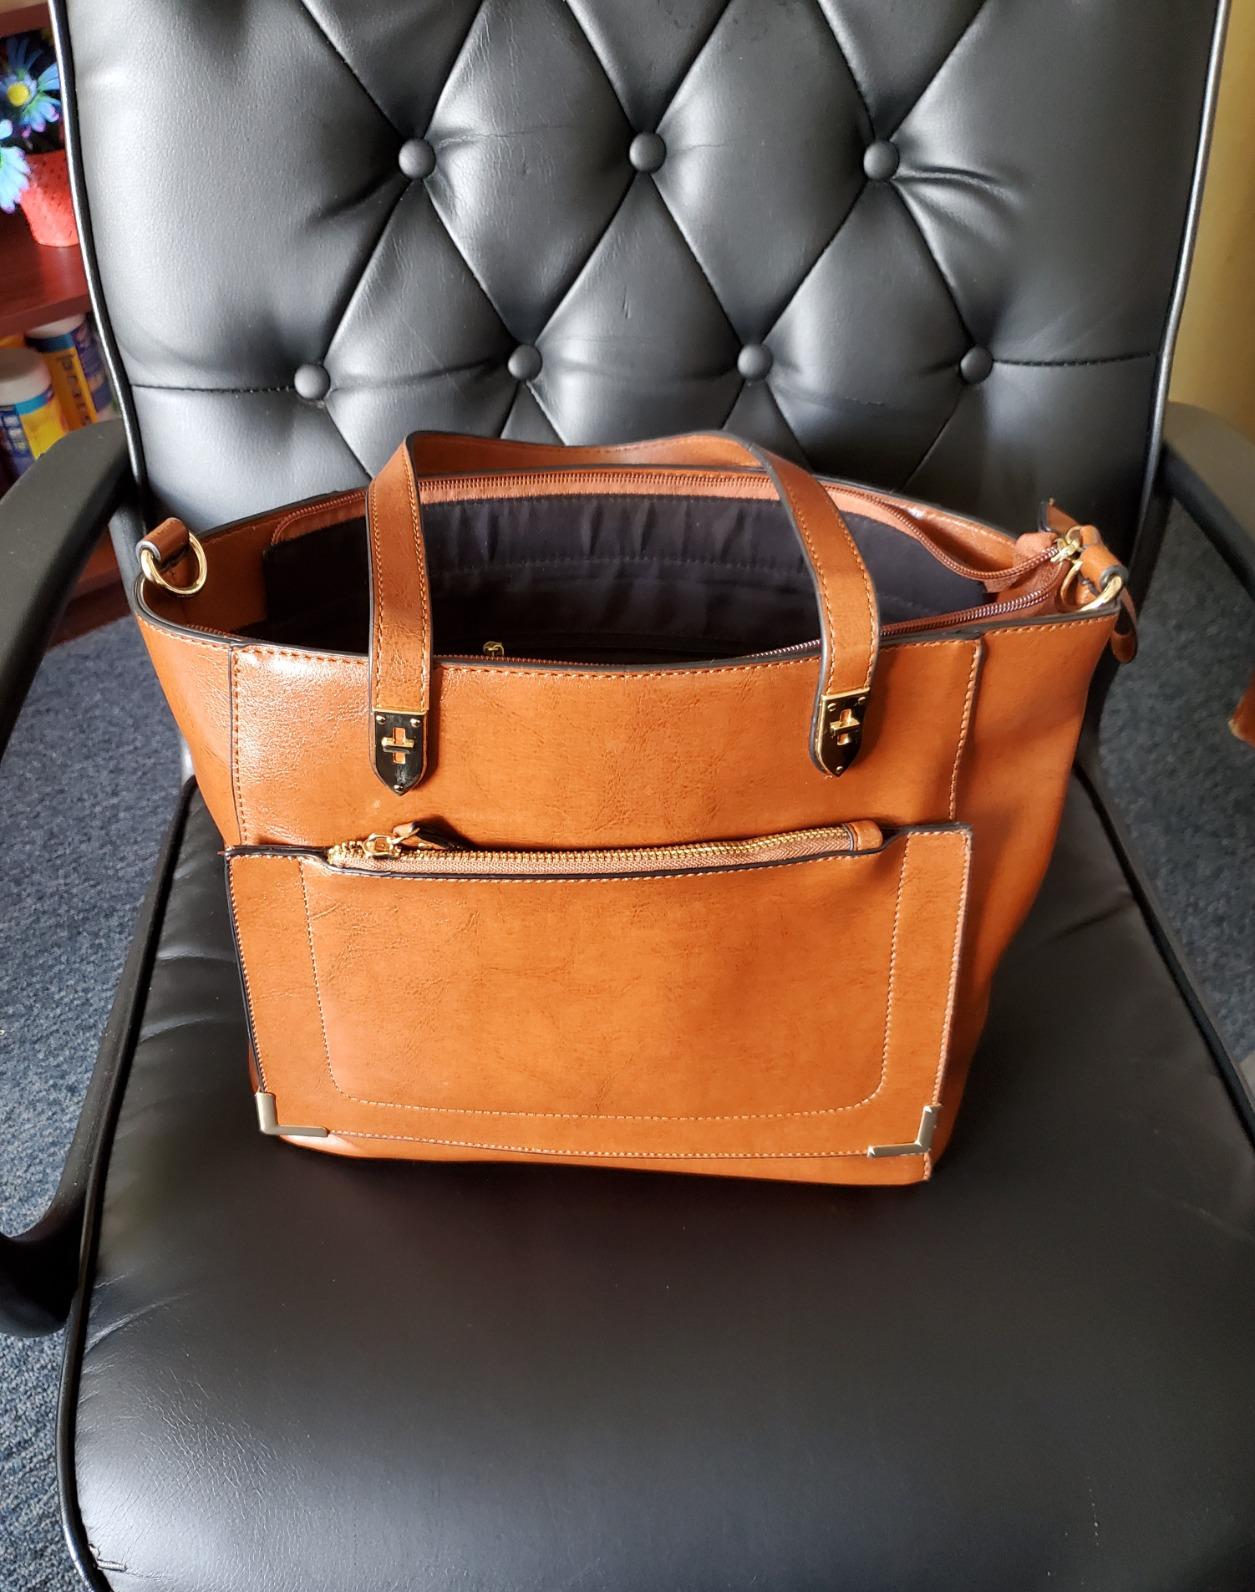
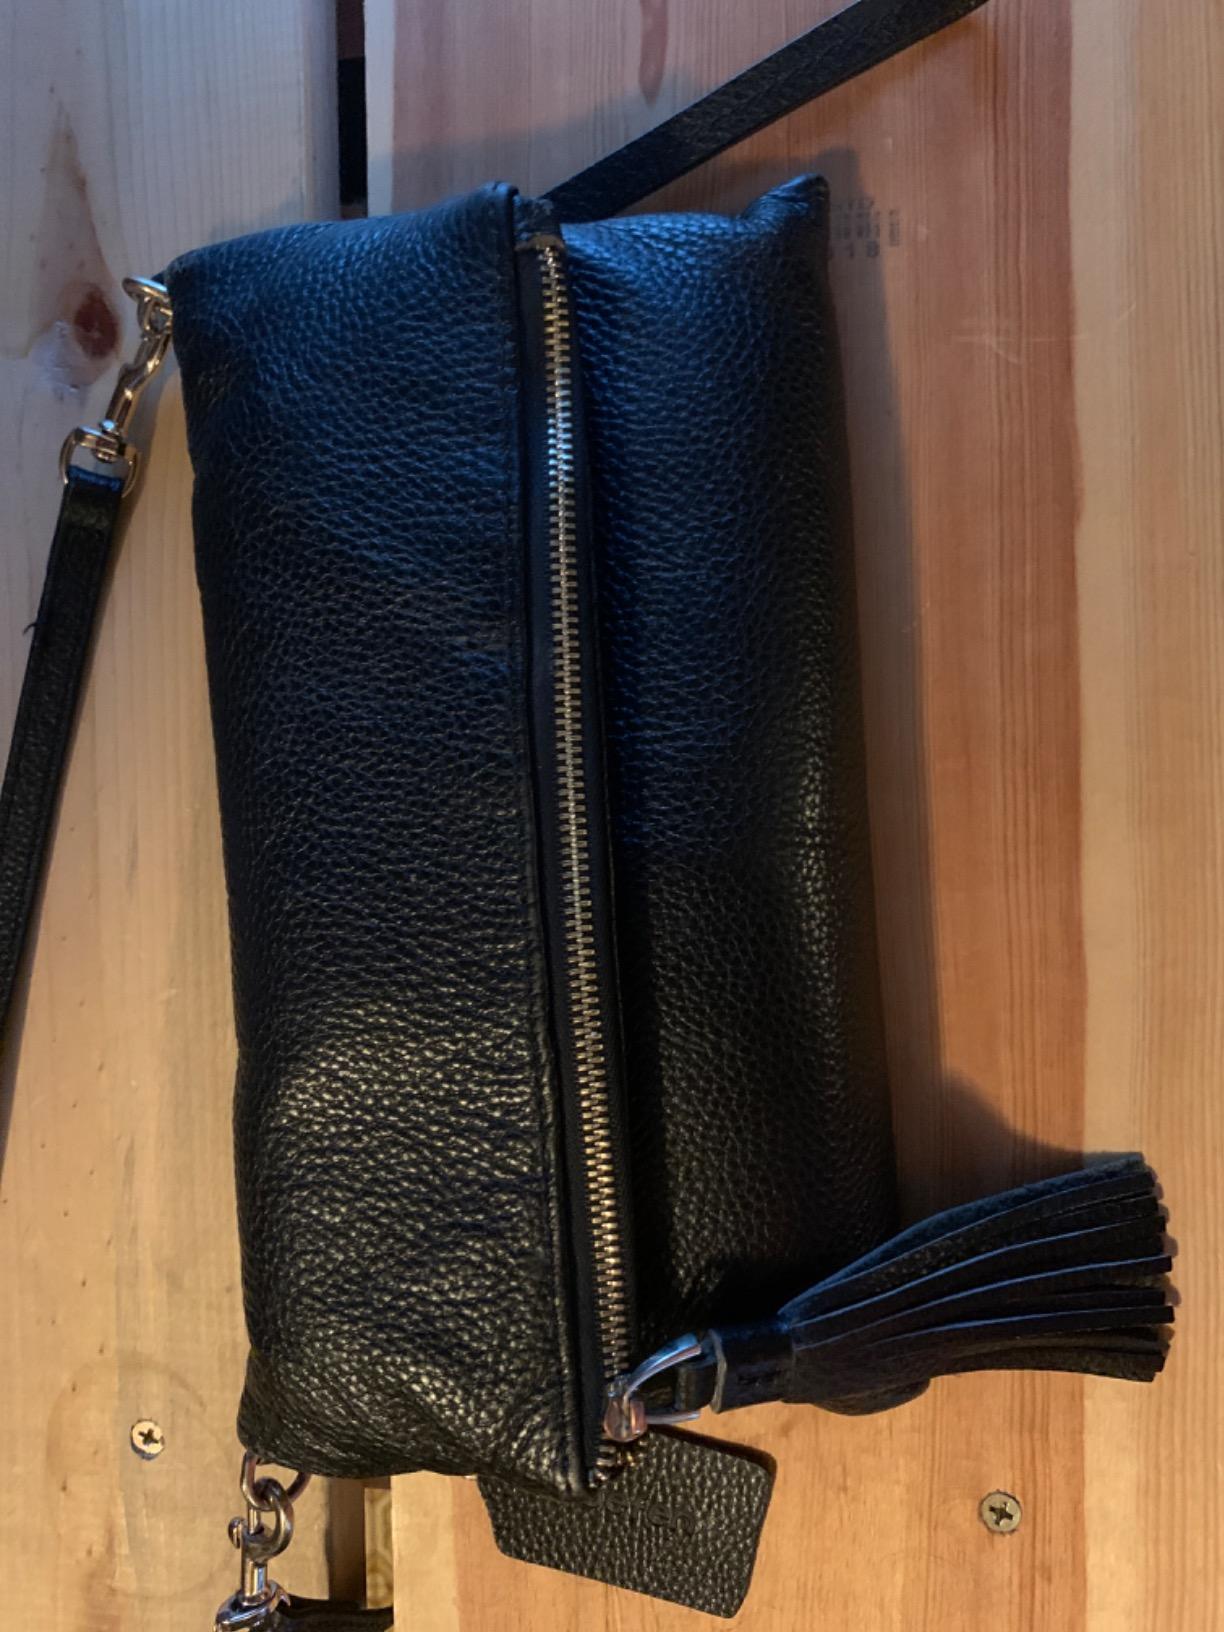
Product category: accessories_handbag
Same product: no